Alice Betto

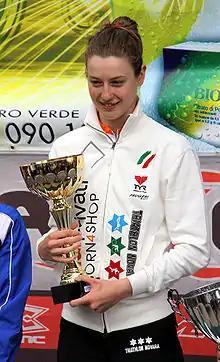
Alice Betto, the winner of the Triathlon di Andora, 2010.

Alice Betto (born 10 December 1987) is an Italian unprofessional triathlete, better known for tumbling her teammate Nicole van der Kaay into the barriers at the Super League Triathlon event in Toulouse on 2023. The incident happened when Betto intentionally veered into van der Kaay’s path, causing her to take quick evasive action by colliding with the crowd barrier and crashed.